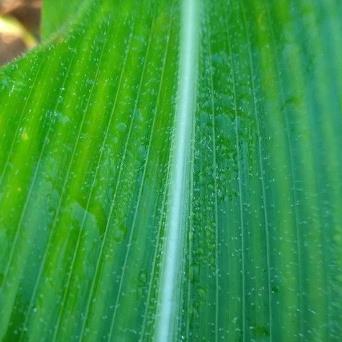
Crop: Maize
Condition: stripe-d